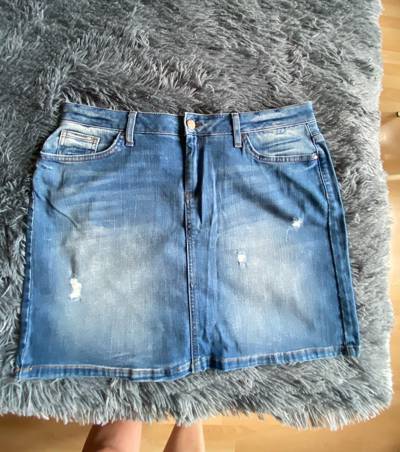
Waste category: clothes